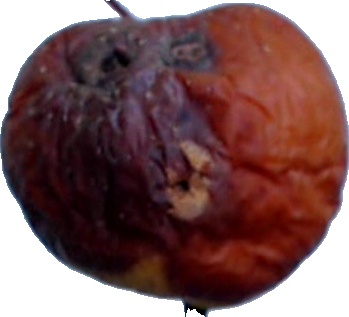
Label: apple_rotten_1